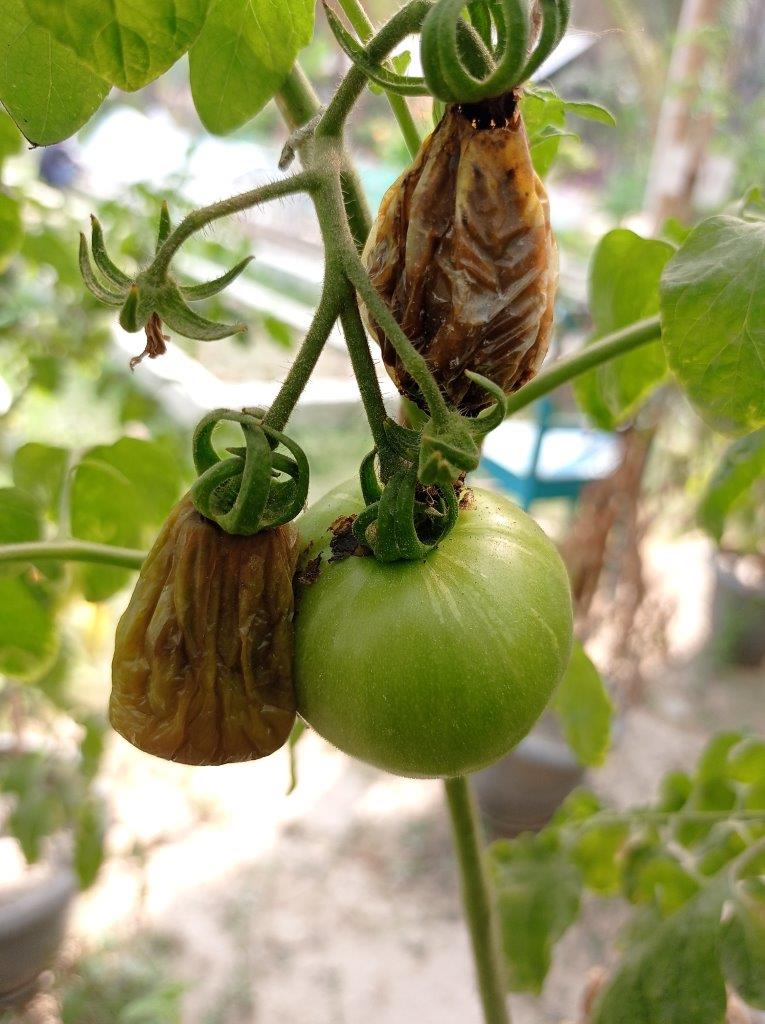
Maturity: Immature